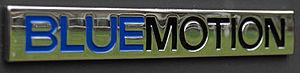
BlueMotion est une gamme de voitures développée par Volkswagen, avec une consommation et des rejets de CO₂ présentée par le constructeur comme étant plus faible que la plupart des autres voitures de ses gammes.